Alexander Voigt

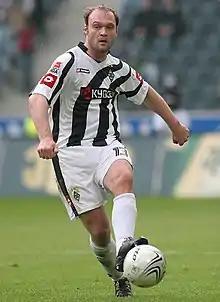
Voigt in 2008

Alexander Voigt (born 13 April 1978) is a German football manager and former player.